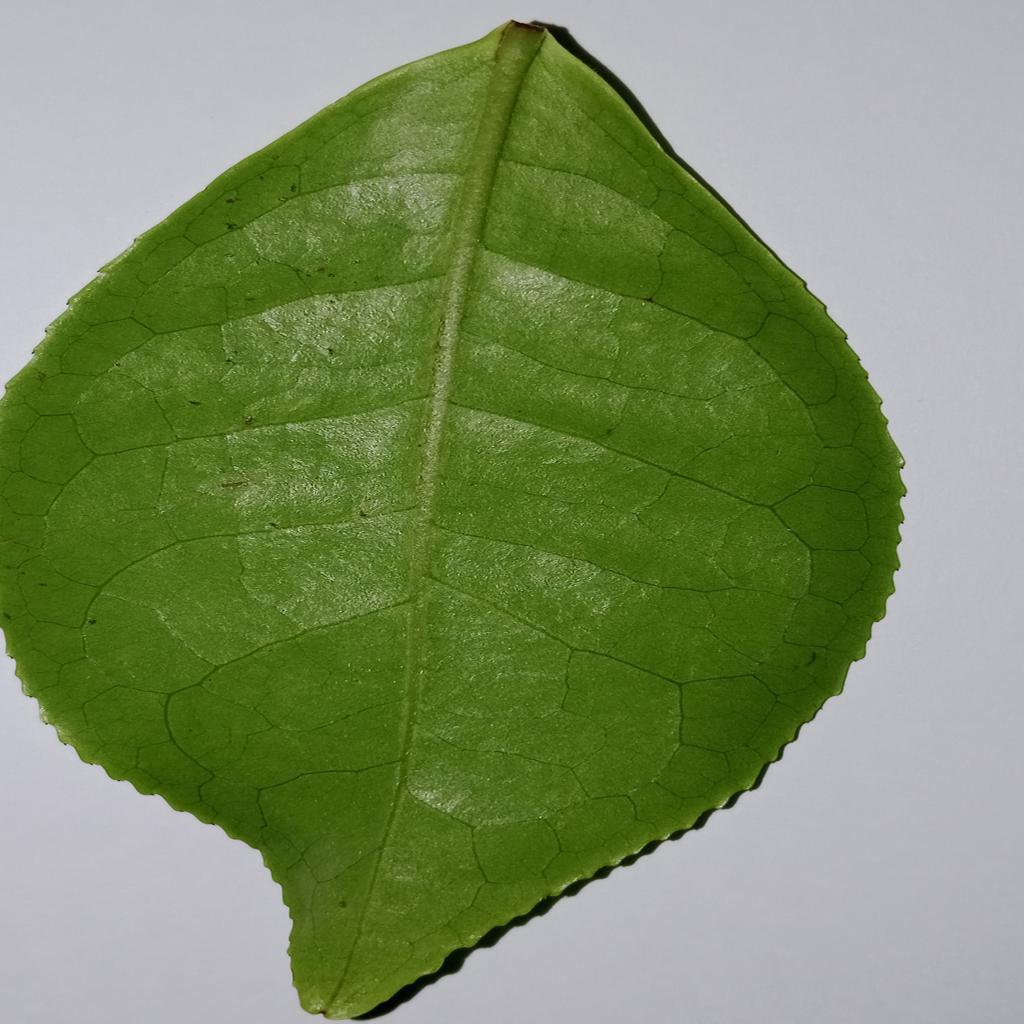
Label: Healthy